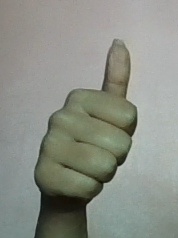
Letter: aleff